Gilles-Paul Cauvet

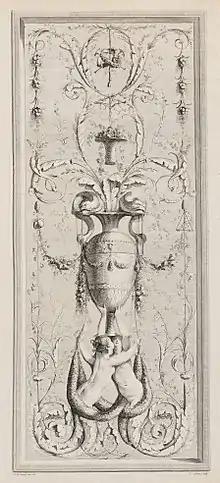

Gilles-Paul Cauvet (1731-15 November 1788) was a French ornamental sculptor and cabinet-maker. Born in Aix-en-Provence, he took part in the furnishing of the Palais-Royal in Paris and designed furniture in Louis XVI style.